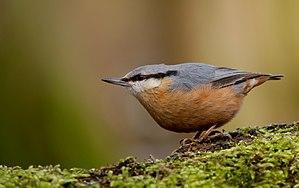
Palaegithalus cuvieri, initialement décrit sous le nom de Sitta cuvieri et parfois désigné sous le nom de « Bergeronnette de Cuvier », est une espèce éteinte d'oiseaux datant de l'Éocène supérieur, soit d'environ 34 à 37 millions d'années. Ce petit oiseau aux longues pattes est formellement décrit par Paul Gervais en 1852, à partir d'un « ornitholithe » trouvé en 1781 dans les carrières de Montmartre et précédemment étudié par Robert de Lamanon, Alberto Fortis et Georges Cuvier, l'épithète spécifique étant dédiée à ce dernier.